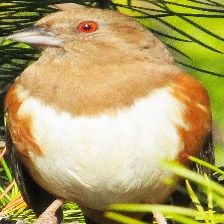
Species: EASTERN TOWEE
Scientific name: PIPILO ERYTHROPHTHALMUS